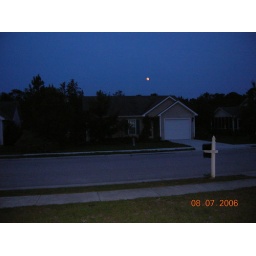
Moon over house across the street